Billposters

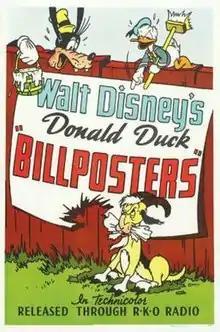
Film poster

Billposters is a 1940 Donald Duck and Goofy cartoon. It was the third "Donald & Goofy" cartoon produced. This was the first cartoon to feature the 1940-1947 Donald Duck theme music in the opening titles.